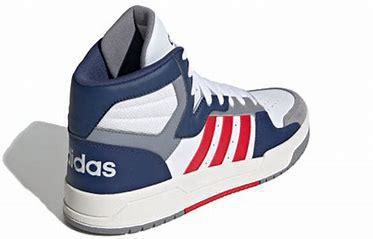
Brand: adidas
Model: NEO Entrap Mid Skate